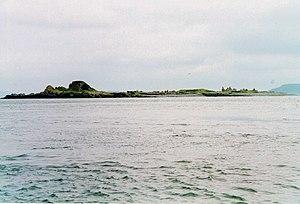
Belnahua, Hébrides intérieures, Écosse
Belnahua, en gaélique Beul na h-Uamha, en français « La Bouche de la Caverne », est une toute petite île inhabitée du Royaume-Uni située en Écosse, dans le Firth of Lorn et faisant partie des Slate Islands, un groupe d'îles de l'archipel des Hébrides intérieures.